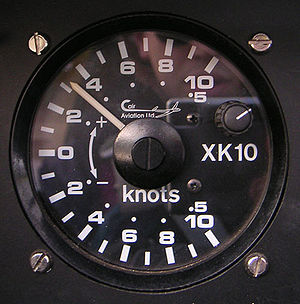
Variometer
Variomenter til motering i instrumentpanelet i et svævefly
Et variometer er et måleinstrument, som i fly anvendes til at vise den lodrette hastighed. Måleenheden kan være fod pr. minut, knob eller meter pr. sekund afhængig af flytype og land.